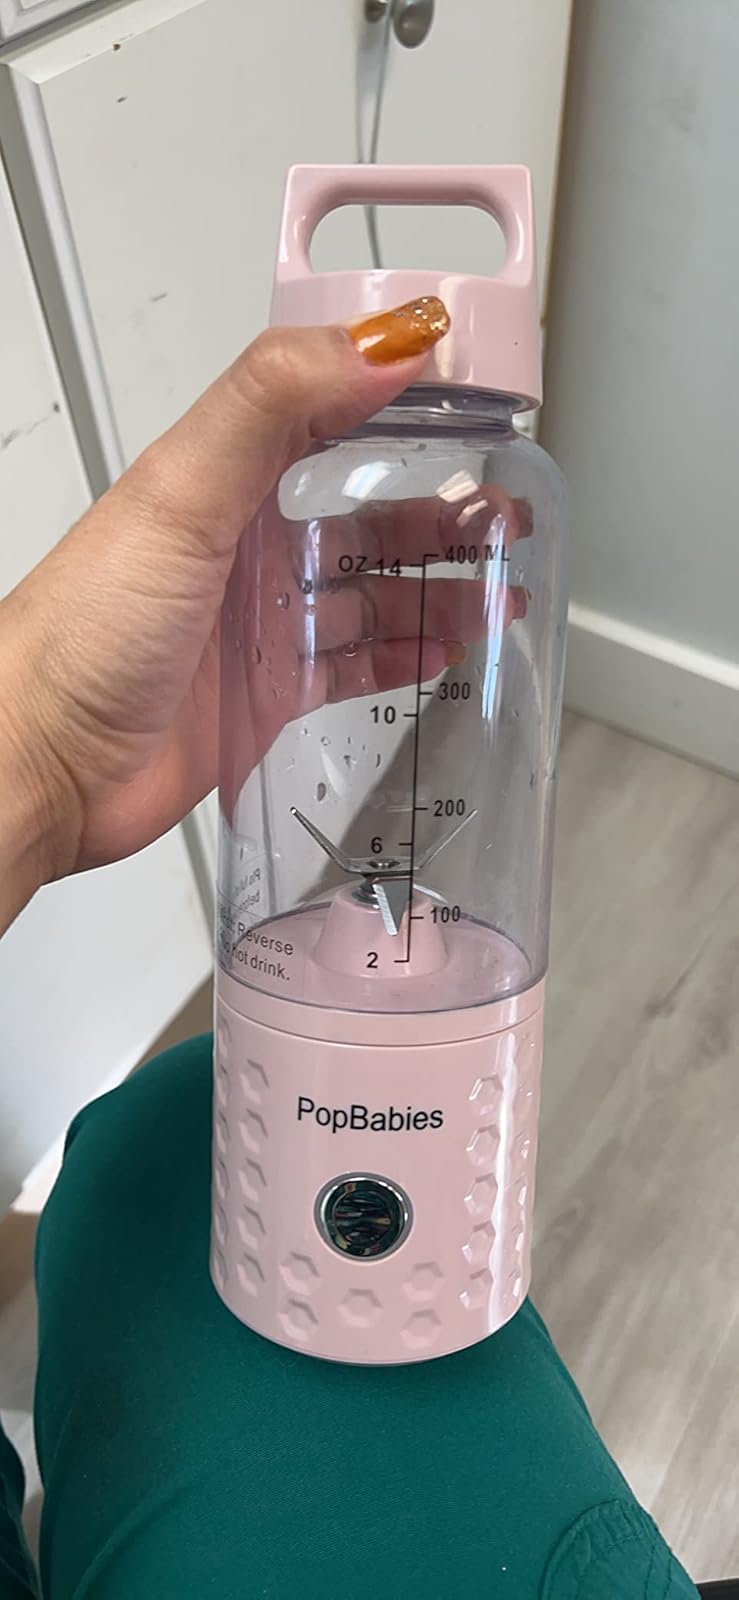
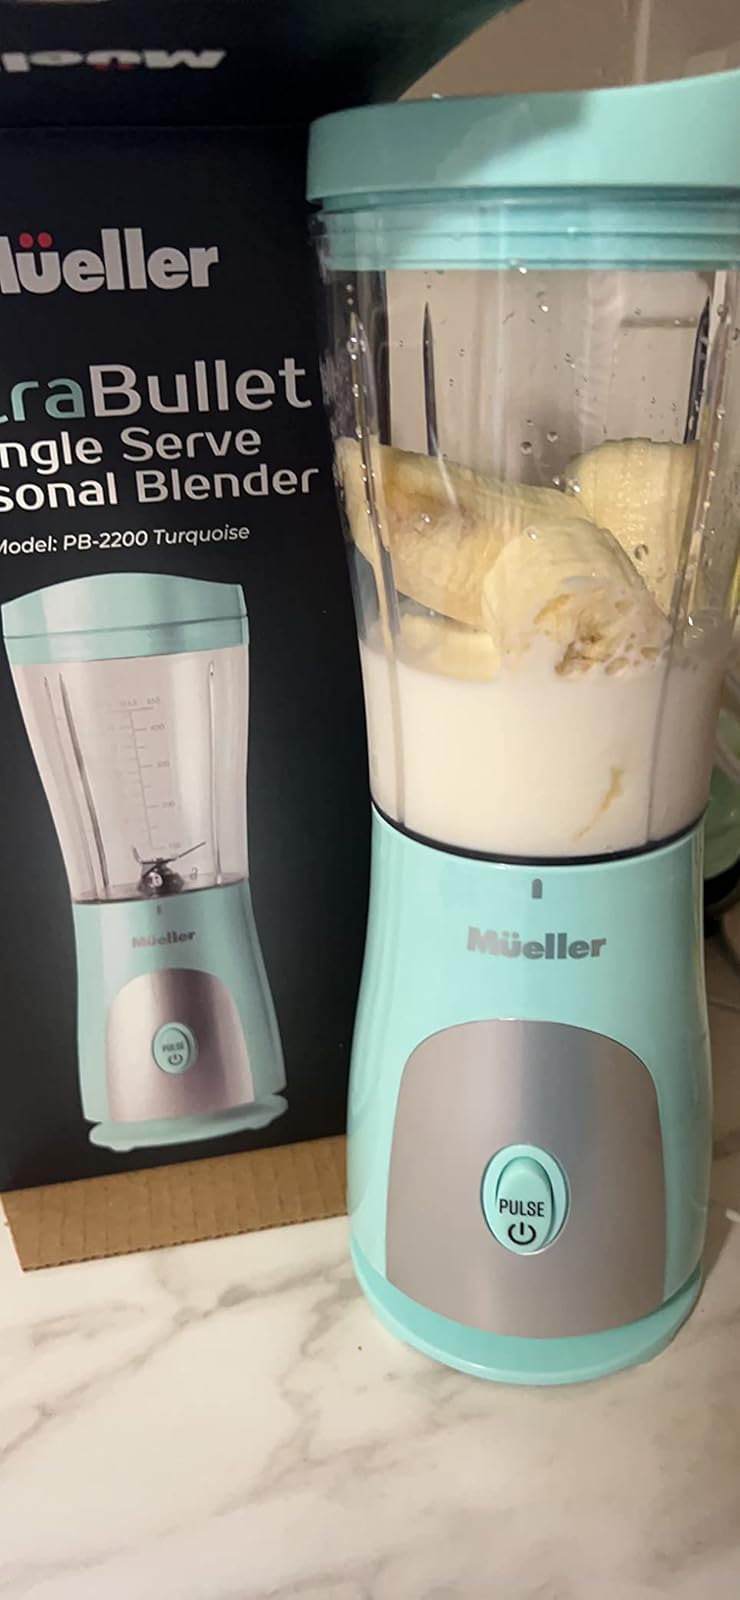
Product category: items_blender
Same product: no